Ngardmau

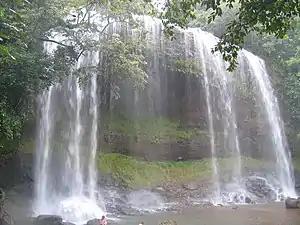
Ngerdmau Waterfall, Ngardmau State

The traditional Ngardmau political and social system is very strong and is still being used today. The women's association called the "Ngaratumtum" and the men's association called the "Ngara Okelout" are organizations which help the women and men of Ngardmau follow their traditional way of life and values. "Bul" is a form of punishment that dates back a long time, used for those who got into trouble stealing or walking on the road past curfew time. "Bul" punishment fines are paid to chiefs of Ngardmau. Today both "bul" punishment and government laws are both used in Ngardmau to keep the state clean and free of crime.